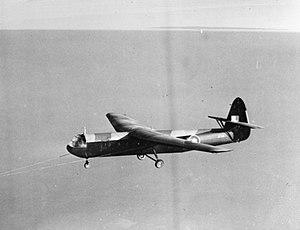
L'Opération Freshman était le nom de code donné à une opération aéroportée britannique, menée en novembre 1942 pendant la Seconde Guerre mondiale. Il s'agit de la première opération aéroportée britannique effectuée grâce à des planeurs, et sa cible était l'usine chimique Norsk Hydro de Vemork, dans le comté de Telemark, en Norvège, qui produisait de l'eau lourde pour l'Allemagne nazie.